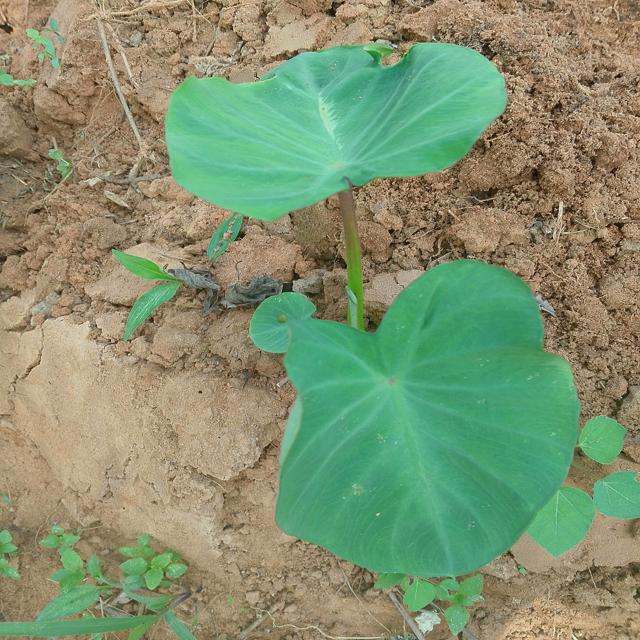
Label: Early_Blight